Richard Boyle, 1st Earl of Cork

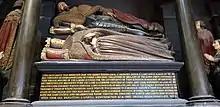
Boyle's Monument in St. Patrick's Cathedral

By his second wife, Catherine Fenton, daughter of Sir Geoffrey Fenton and his wife Alice Weston, the 1st Earl of Cork had fifteen children: